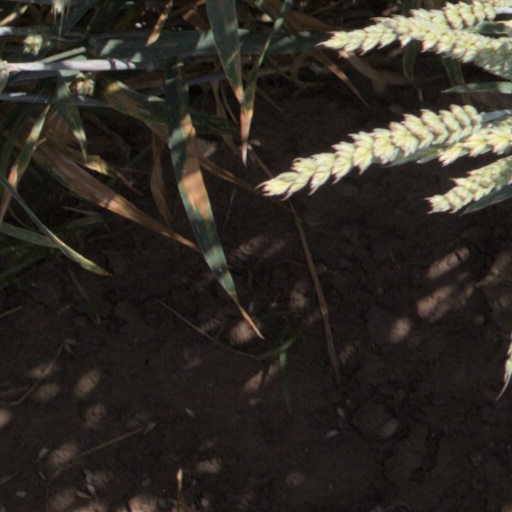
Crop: wheat